William Nassau de Zuylestein, 4th Earl of Rochford

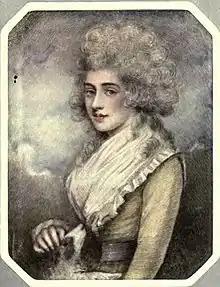
Lucy Yonge, portrait miniature by Richard Cosway

In May 1742 Rochford married Lucy Younge, daughter of Edward Younge of Durnford in Wiltshire, but the marriage produced no children. Rochford and Lucy first lived at Easton in Suffolk, a property inherited from his uncle Henry Nassau, and they only moved to the family seat at St Osyth in Essex after the death of Rochford's mother in 1746. Rochford also bought a town house in London, at 48 Berkeley Square, which he owned until 1777. The Rochfords allowed each considerable freedom in their personal lives, even by the rather relaxed standards of the eighteenth century nobility, and Lucy Rochford was notorious for her numerous lovers, who included the Duke of Cumberland and the Prince of Hesse. Rochford had mistresses at Turin, one of whom, an opera-dancer named Signora Banti, followed him to London, but he never acknowledged her children as his own. Lucy objected to this expensive mistress, and Rochford agreed to give her up if Lucy also gave up her current lover, Lord Thanet. She responded that he was not a drain on their finances, but quite the contrary.